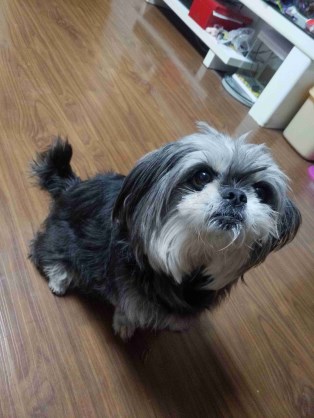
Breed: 361-n000123-Shih_Tzu